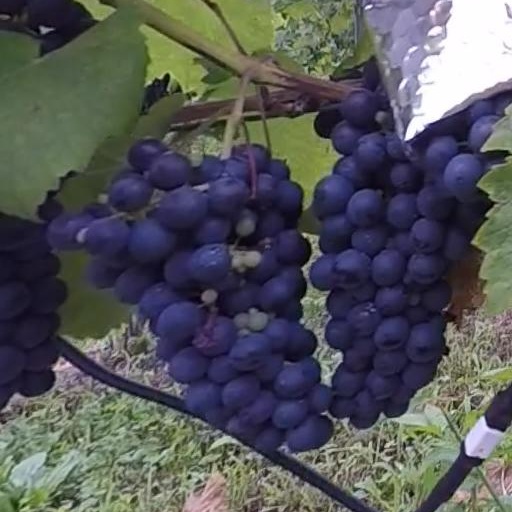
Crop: grape